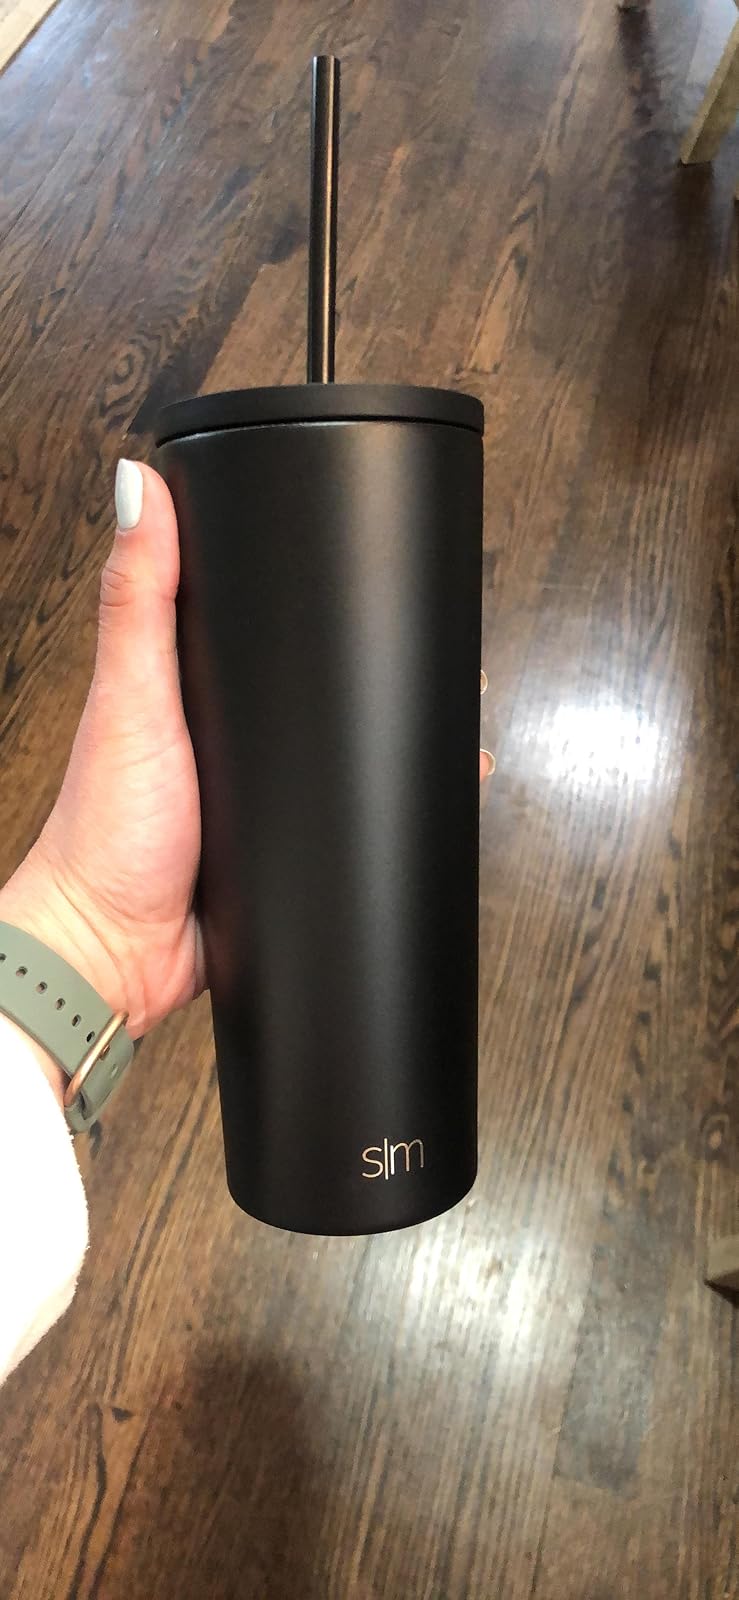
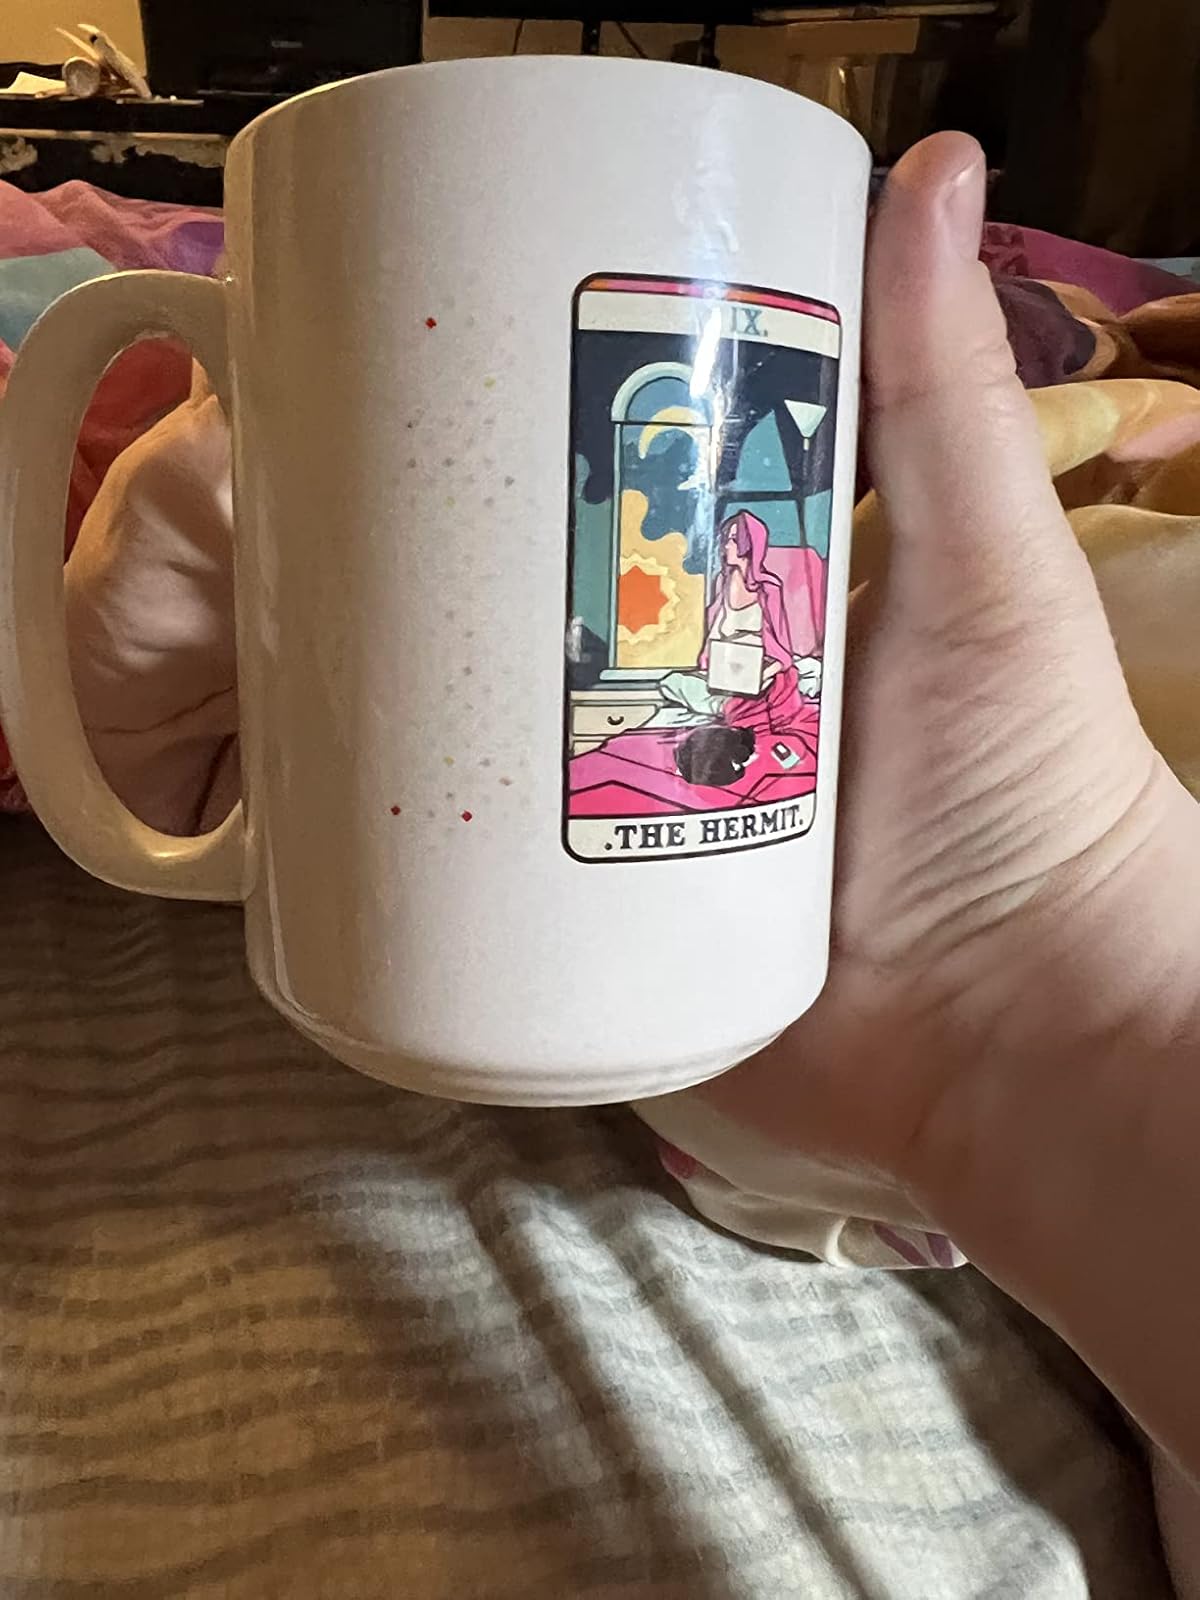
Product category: items_mug
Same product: no